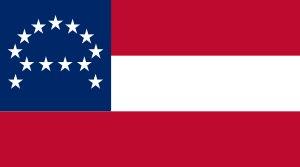
L'armée de Virginie du Nord fut la force principale des États confédérés d'Amérique dans l'est des États-Unis lors de la Guerre de Sécession. Le général Robert E. Lee en était le commandant.